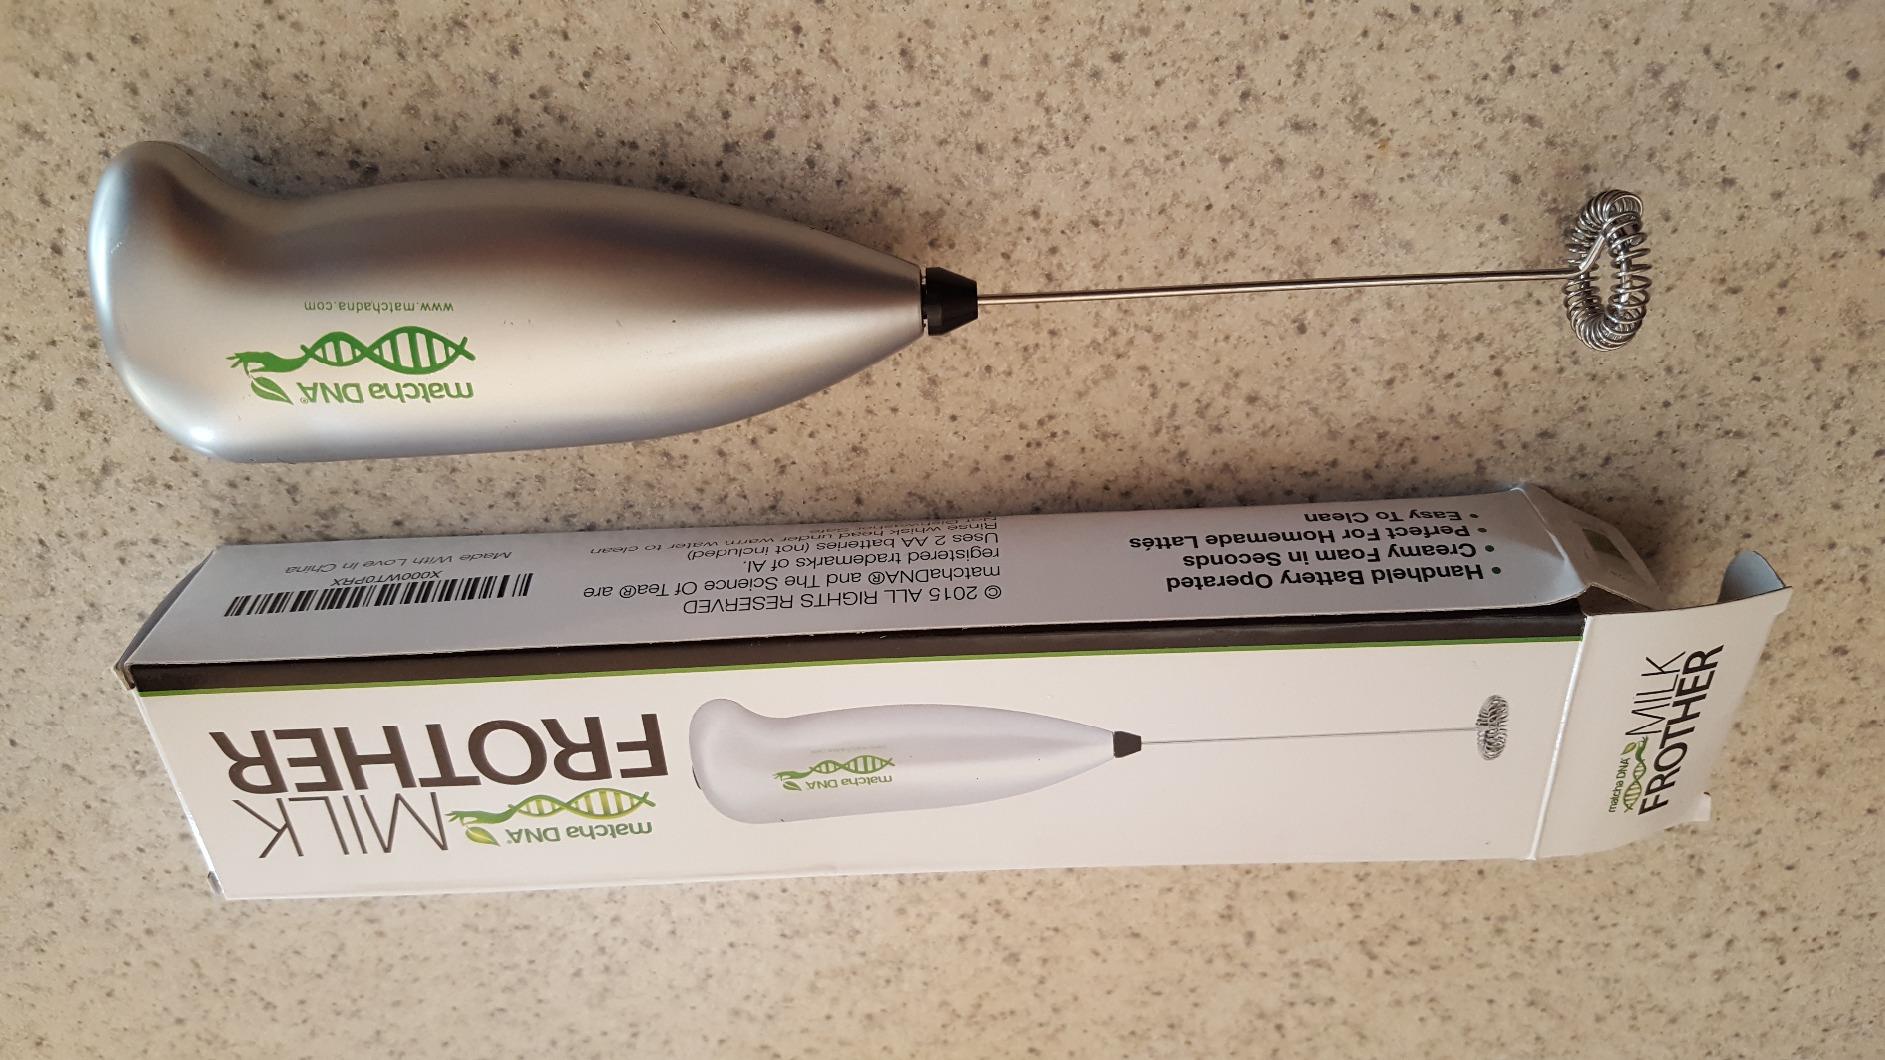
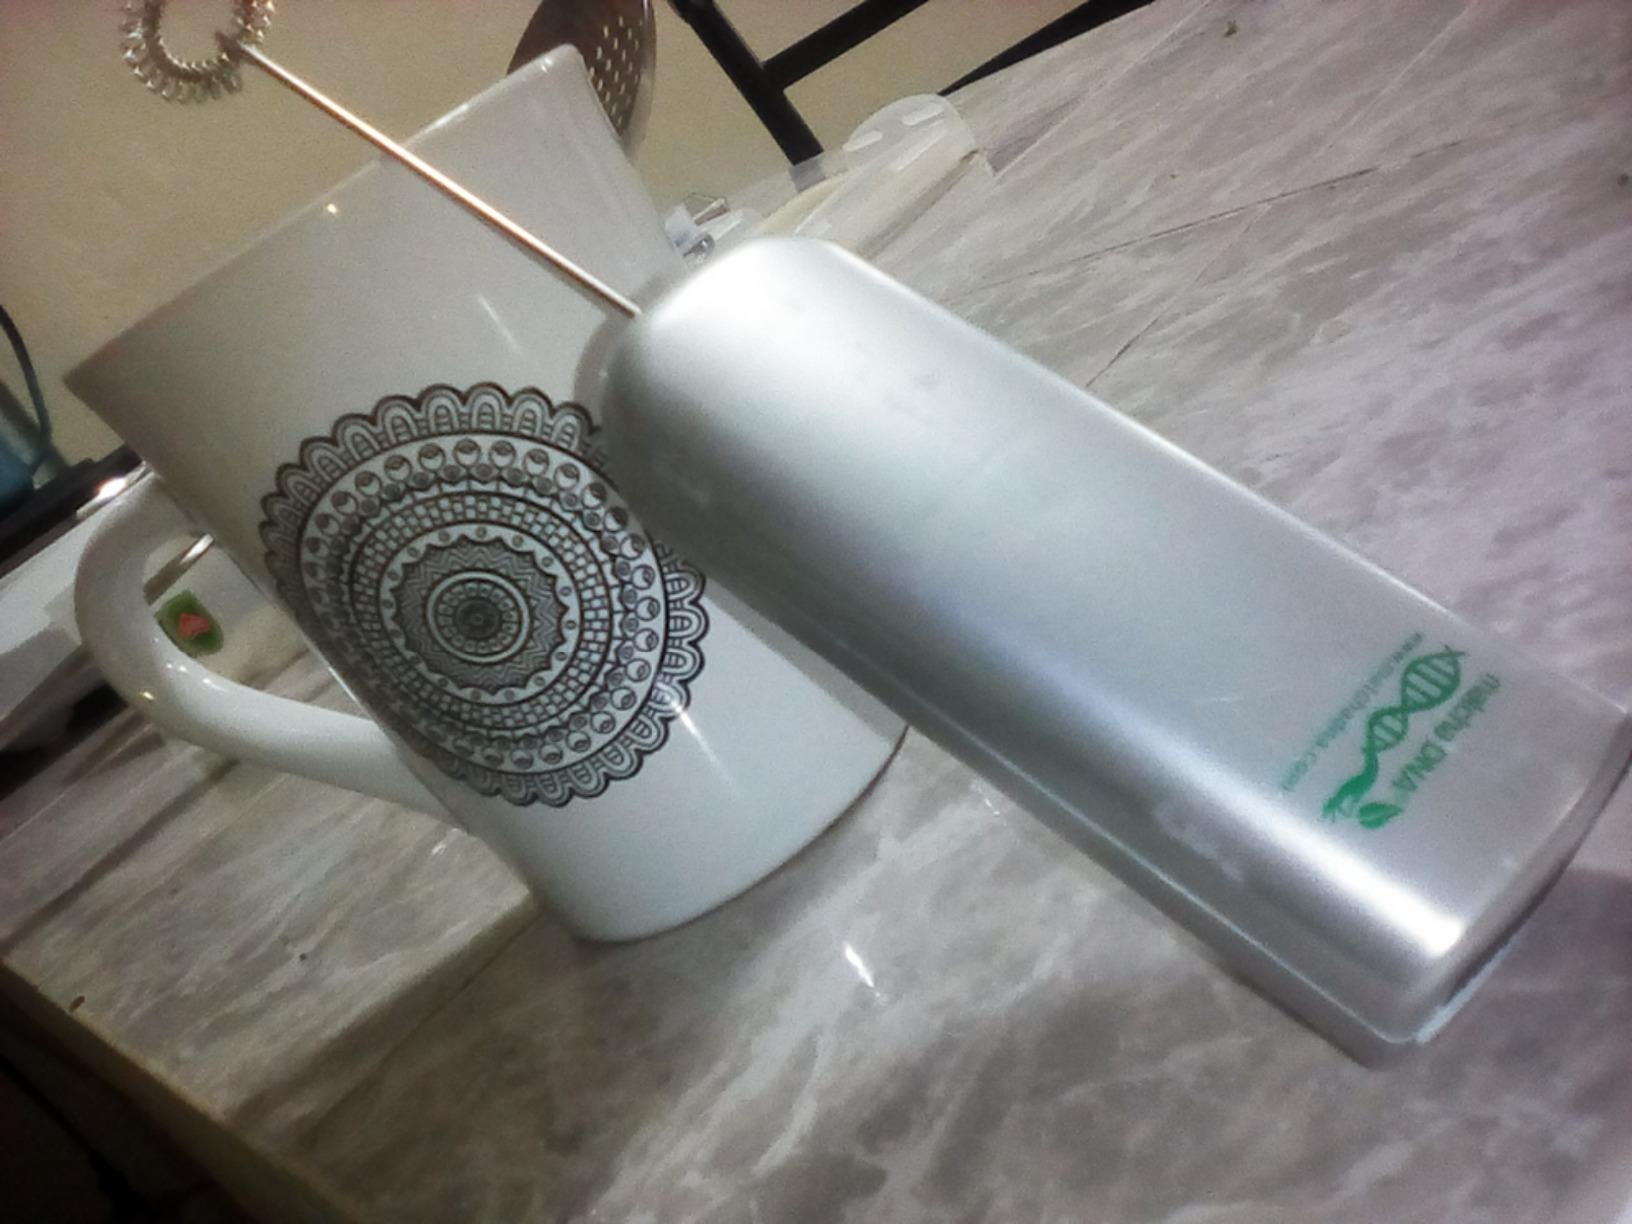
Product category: items_mixer
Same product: yes